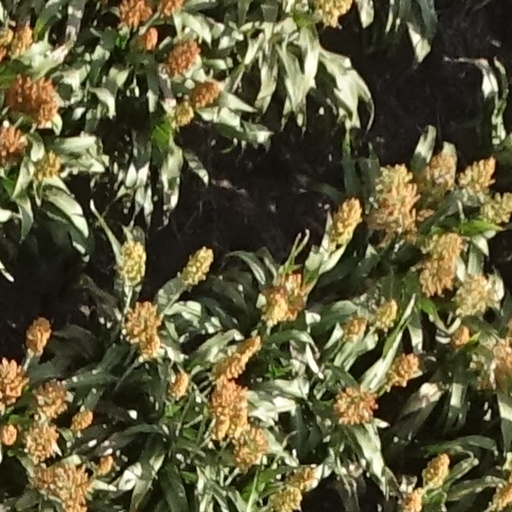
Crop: sorghum